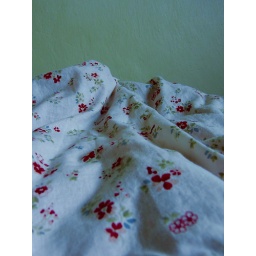
Spring mountains in my bed sheet